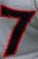
Number: 7